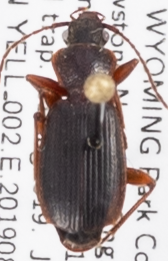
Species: Cymindis cribricollis
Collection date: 2019-08-21
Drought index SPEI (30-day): -0.072
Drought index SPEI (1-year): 0.498
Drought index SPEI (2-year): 1.058